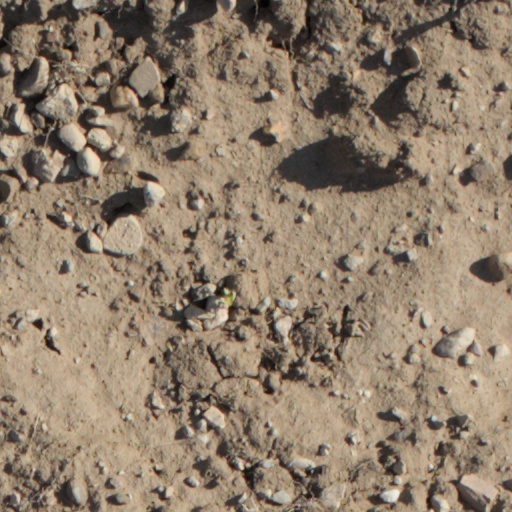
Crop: wheat